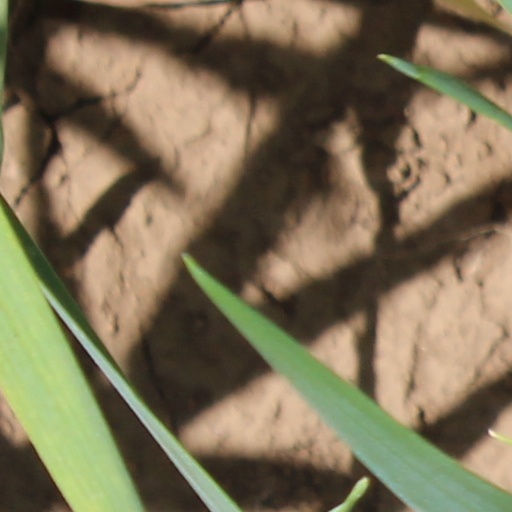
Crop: wheat